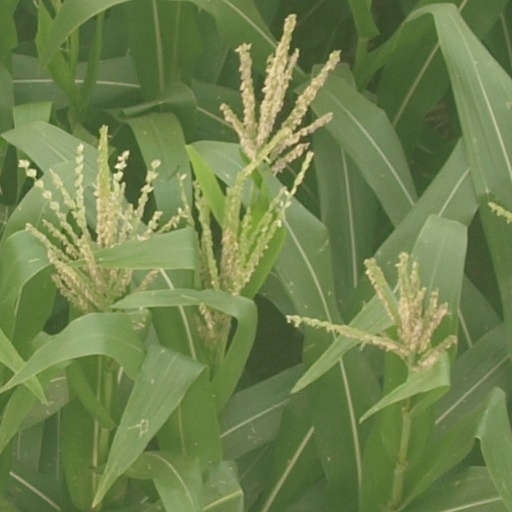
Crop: maize; corn